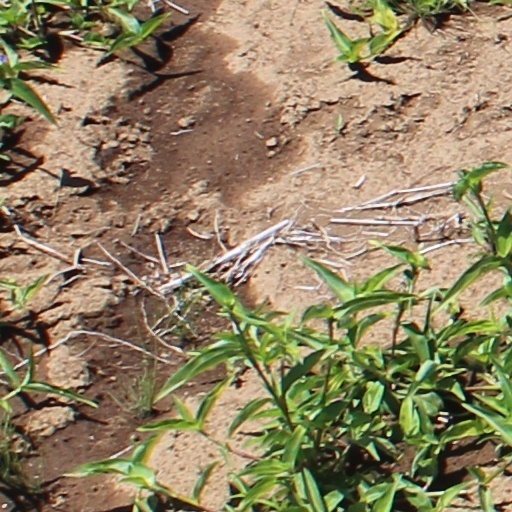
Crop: wheat